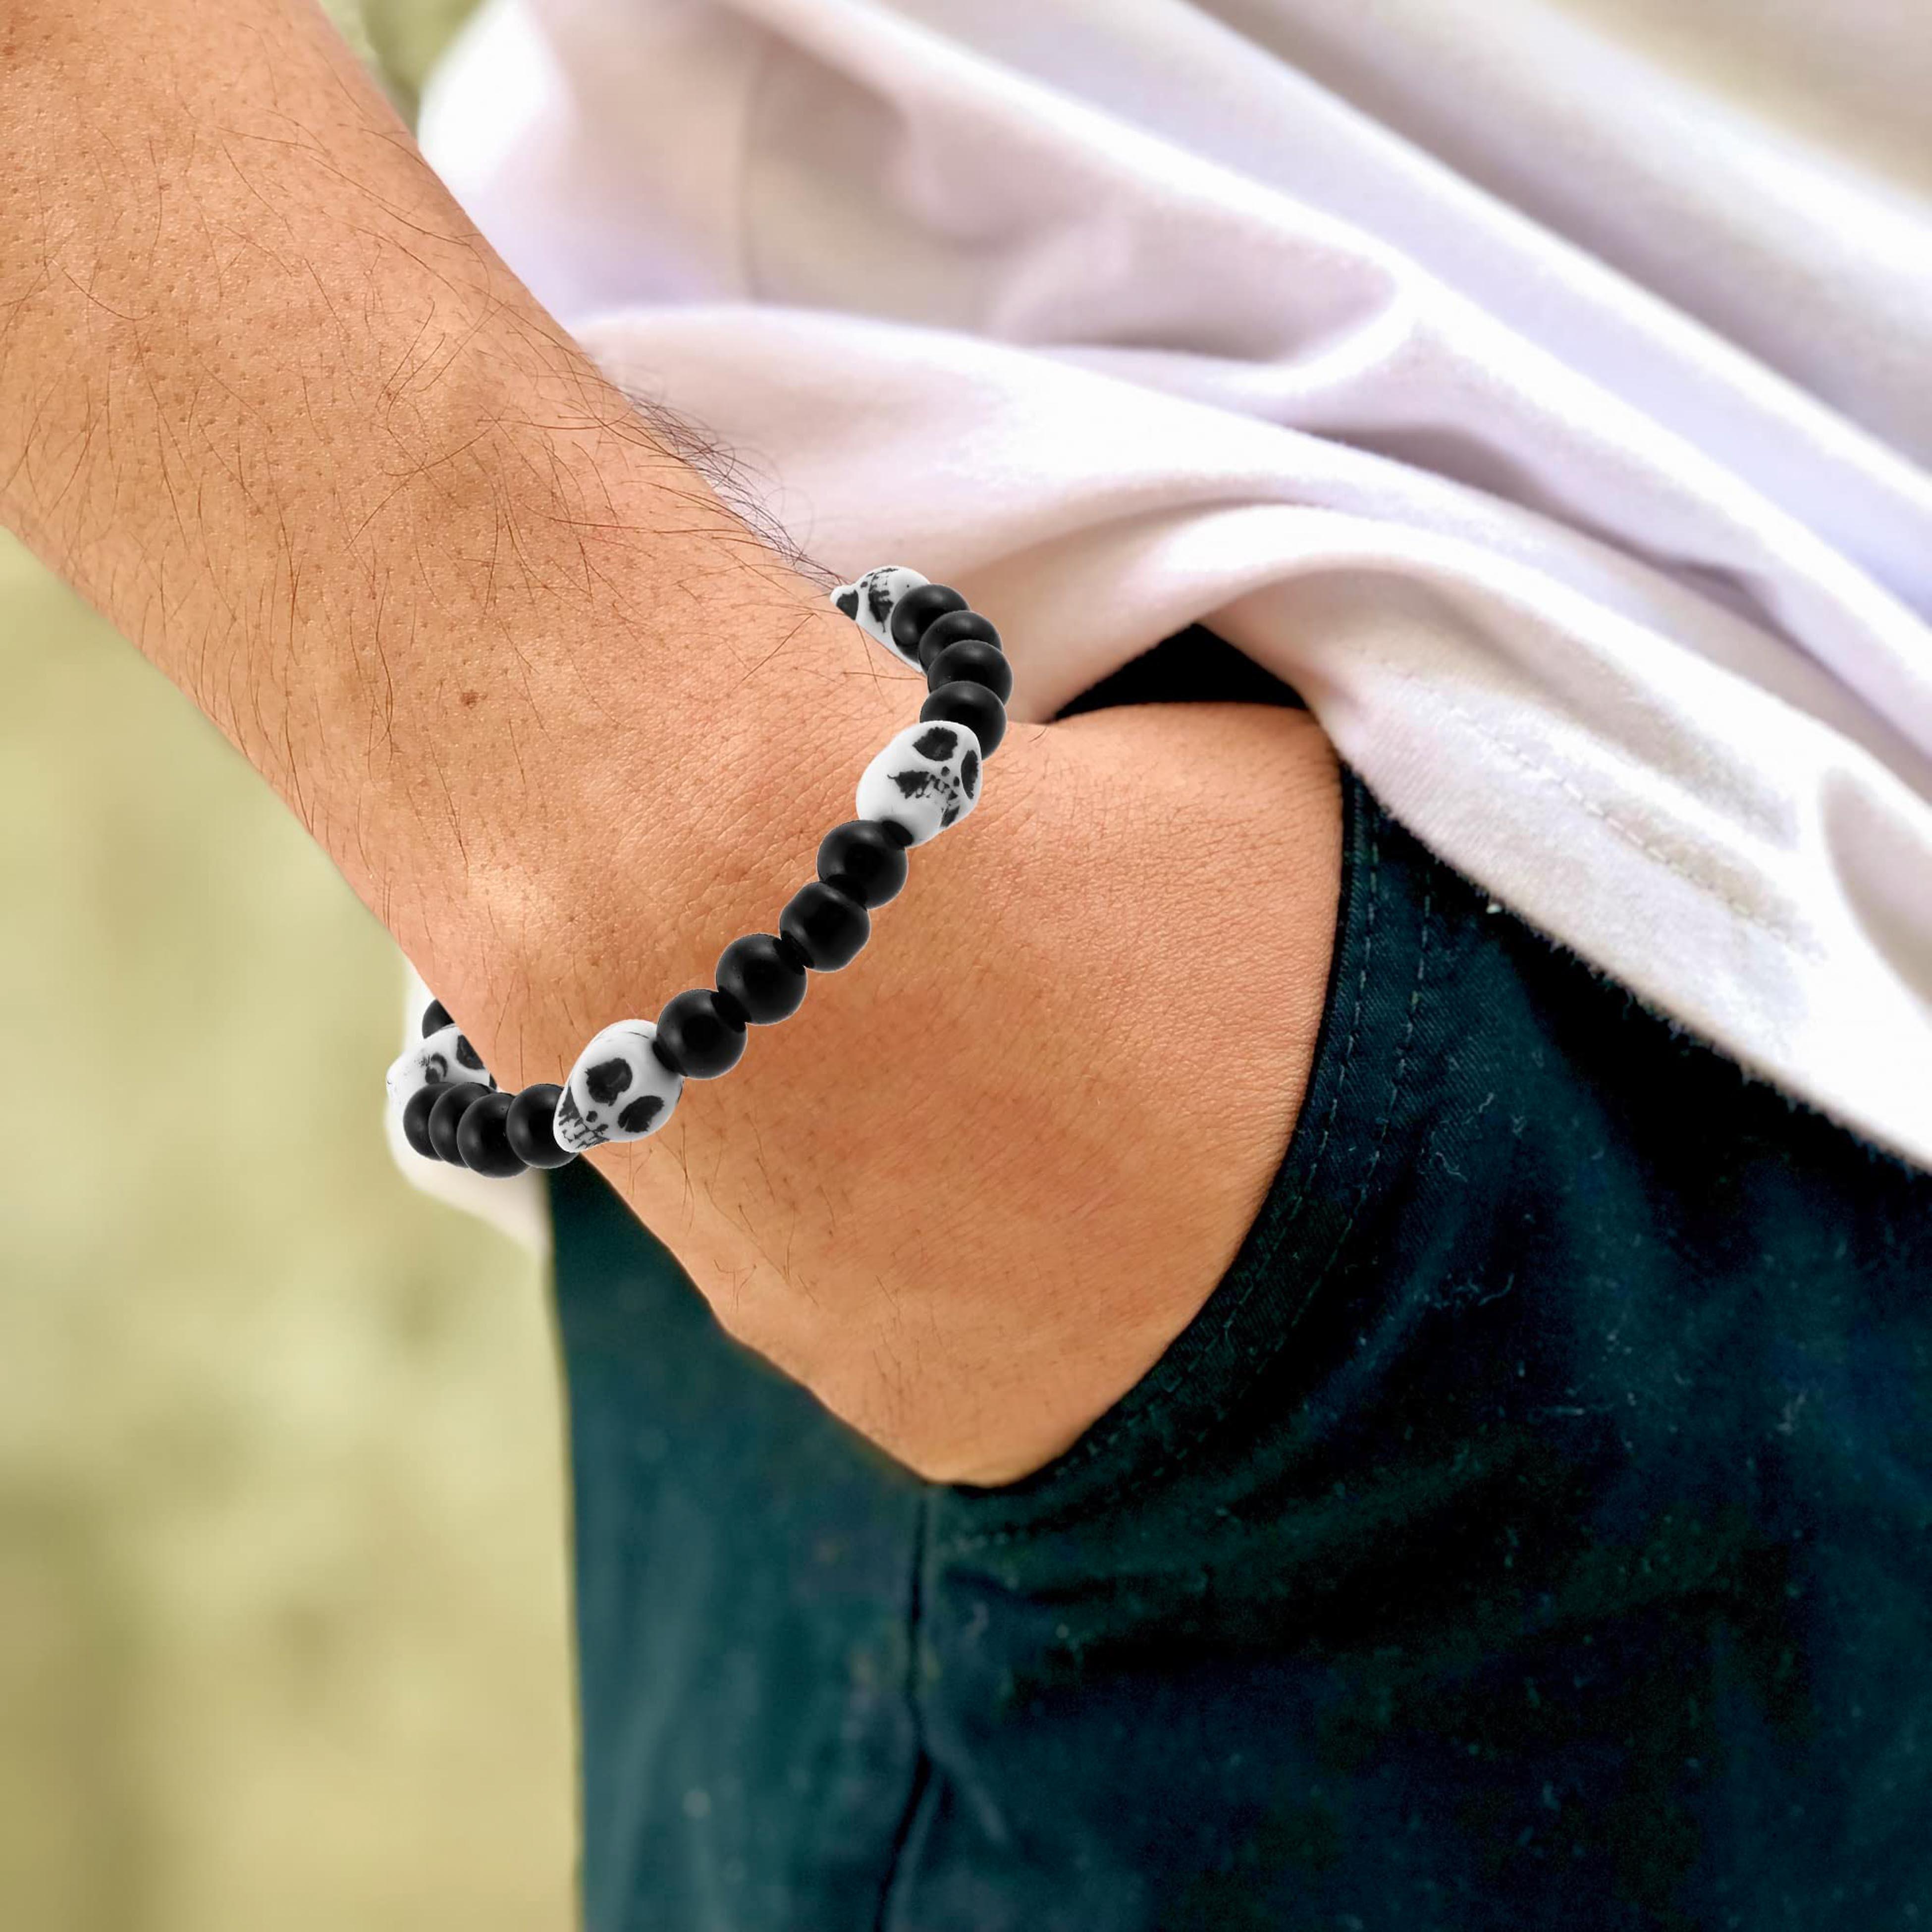
ZUMRUT MAKING YOU A STYLE SENSATION Biker Vintage White Skull Skeleton Shaped Multi Charm Black Beads Knot Stretch/Elastic Adjustable Free Size Wristband Band Bracelet for Men/Women
Type: Bracelets & Bangles
Brand: ZUMRUT MAKING YOU A STYLE SENSATION
Price: Rs. 299
 Zumrut Cool gothic punk design of skull ball strand bracelet. Unique charm gift ideas for lovers or friends on birthday or halloween, it’s really a most wanted present for unisex adult. Multiple Uses - First, it is a cool wrist ornament for both men and women for concerts, parties and festivals. Second, it is ideal for night running, hiking, cycling, mountain climbing, hiking, outdoor work or any dark scene. The package is ready with gift boxes and small greeting CARDS.The length of the bracelet is Adjustable.Gift it to your true gentleman or a special friend, or treat yourself for a trendy Wristband.A Wristband bracelet with buckle allows to lock the jewellery securely around your wrist and adjust as per your wrist size.
Features: Handcrafted Skull Shaped Multi Beads Bracelet.,Adjustable Bracelet :- Convenient Adjustable Bracelet Design,Easier To Use And Easier To Fit Most Wrist.,You Can Wear These Bracelets For Daily Wear, Fashion Wear And Multiple Purposes. These Bracelets Can Be Used By Men, Women, Teens And Children,An Ideal Fashion Wear For Young, Usually Clubbed With Watches Or Other Wrist Wear,Made In India : All Our Products Are Manufactured In India And Are Exclusively Crafted To Adorn Your Persona.